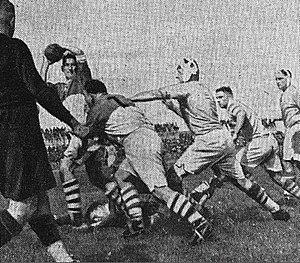
Championnat de France de rugby 1939, l'avant biarrot Ithurra passe son ballon.
Le championnat de France de rugby à XV de première division 1938-1939 est remporté par le Biarritz olympique qui bat l'USA Perpignan en finale. Le Biarritz olympique prend sa revanche de l'année précédente qui avait vu sa défaite contre Perpignan en finale.